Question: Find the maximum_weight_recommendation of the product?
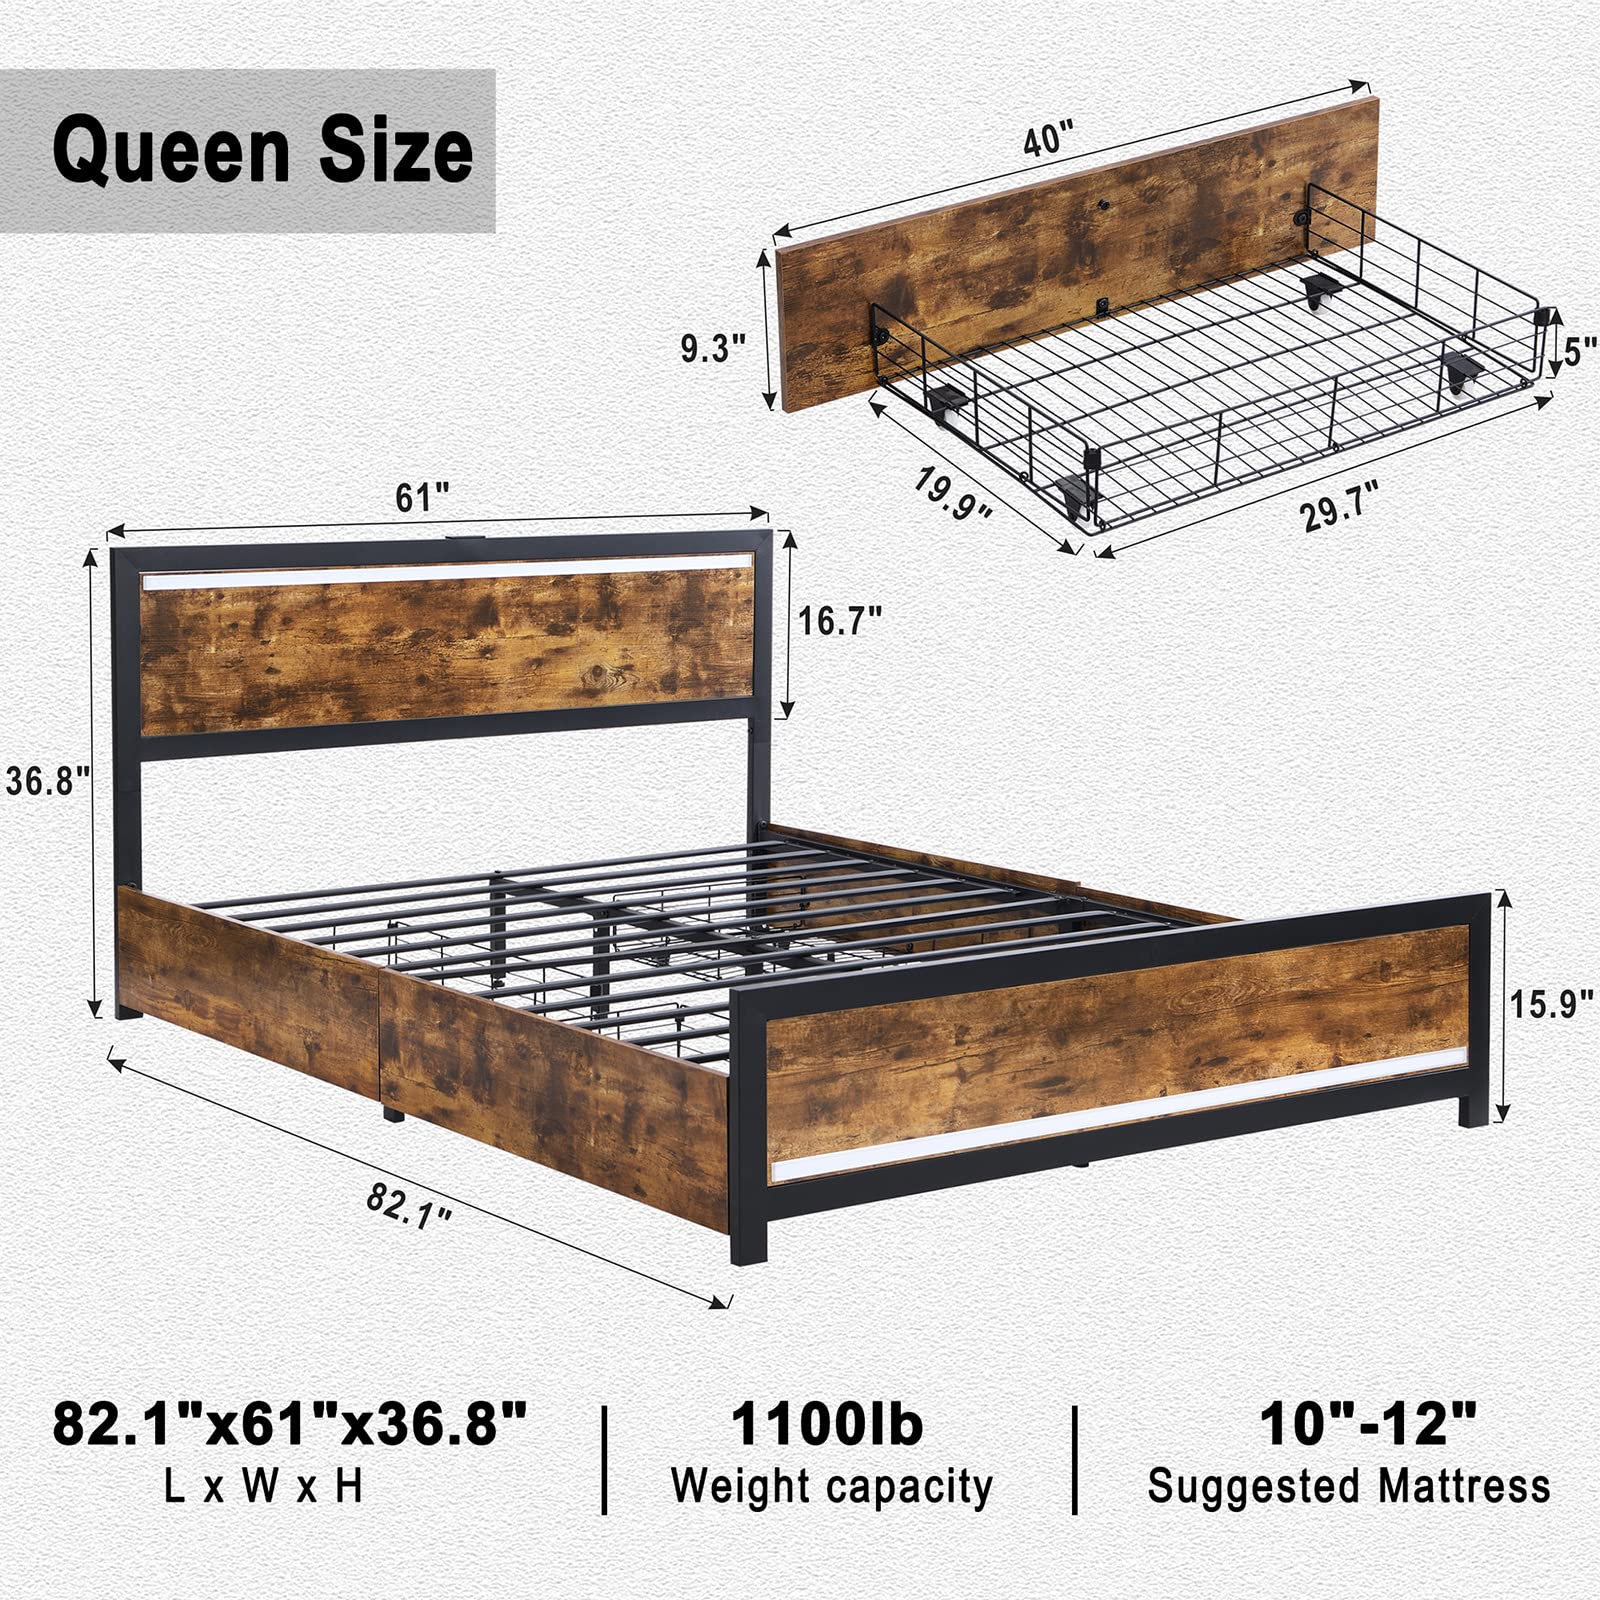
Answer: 1100 pound